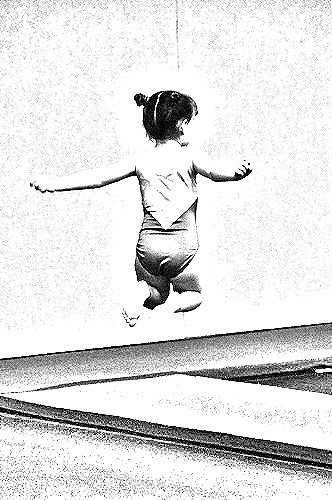
Portrait style: Sketch Portrait